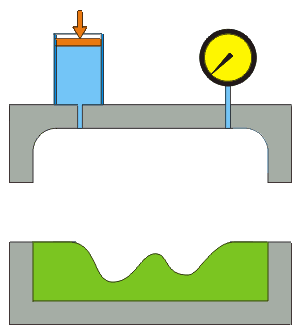
L'hydroformage est un procédé de fabrication par déformation; il consiste à déformer plastiquement des pièces d’épaisseur faible. La forme finale de la pièce est déterminée par un « moule » appelé matrice. Contrairement au matriçage, il n’y a pas de matrice complémentaire, celle-ci est remplacée par un fluide sous haute pression qui contraint la pièce à prendre la forme de l’empreinte de la matrice. L’utilisation d’un fluide sous pression permet d’appliquer un effort uniforme et dans des zones inaccessibles par d’autres moyens. Ce procédé permet donc d’obtenir des pièces d’une géométrie inédite, notamment des corps creux asymétriques.